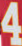
Number: 4